Medford Pipe Bridge

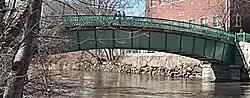

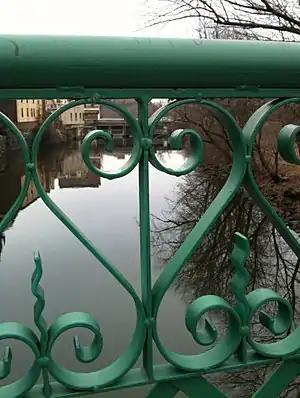
A view of the iron work railing detail of the Medford Pipe Bridge, looking towards the site of the original Cradock Bridge over the Mystic River.

The Medford Pipe Bridge is a historic plate girder pipeline bridge over the Mystic River, between S. Court St. and the Mystic Valley Parkway in Medford, Massachusetts. It was built in 1897 as part of the Metropolitan Water Board's northern high and low service.